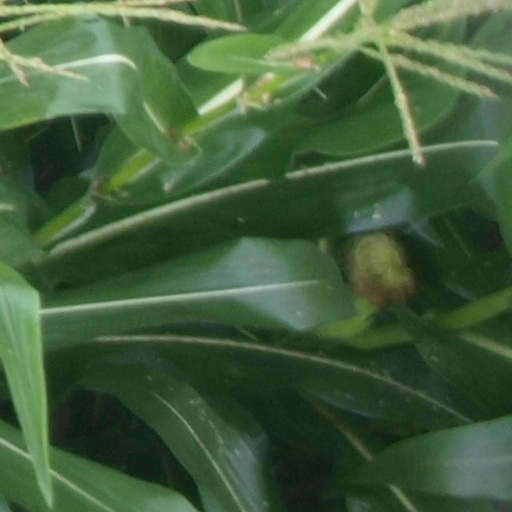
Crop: maize; corn